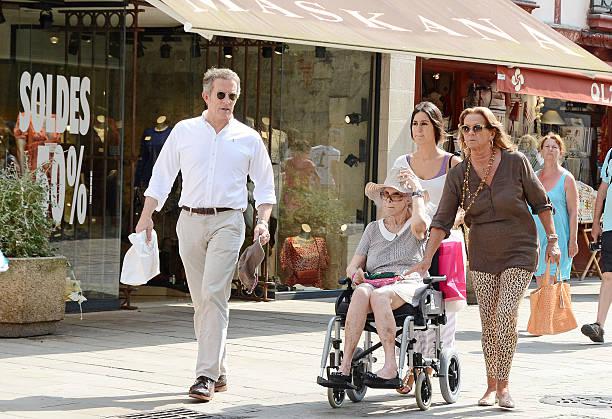
noble title , and person are seen .
Relation: Visible